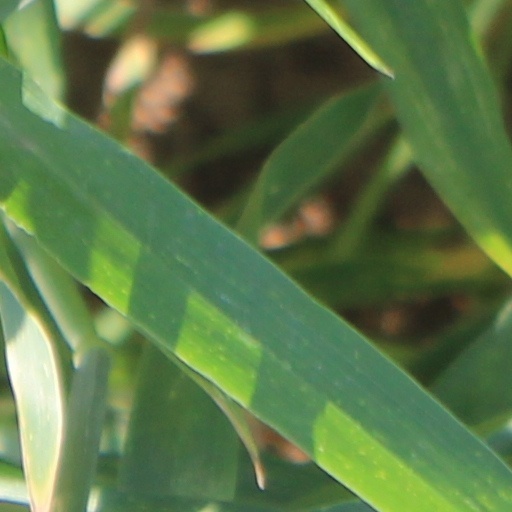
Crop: wheat